Passenger information system

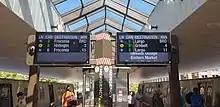
A PIDS at the King Street–Old Town station of the Washington Metro

National Rail stations are equipped with visual platform displays and audio announcements, which indicate the next service or services from the platform and warn passengers to stand clear of trains that are not scheduled to stop, not in use or are about to depart. Additionally, concourses and ticket offices have large screen displays that show all of the services available at the station for the next hour or more and, at major stations, the full route of the service and any restrictions applicable (e.g. ticket types, catering services, bicycle carriage). Many smaller and less well-used railway stations have, instead of such systems, "passenger help points", which connect the user by telephone to a control room by pressing an "Information" button.